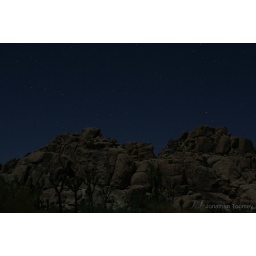
Night sky over rocks at Joshua tree under a near full moon